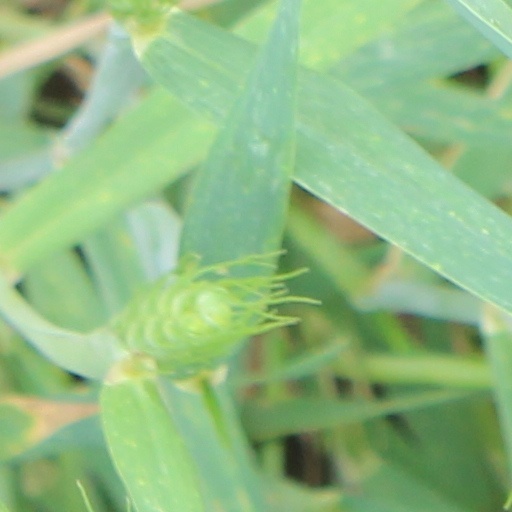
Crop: wheat